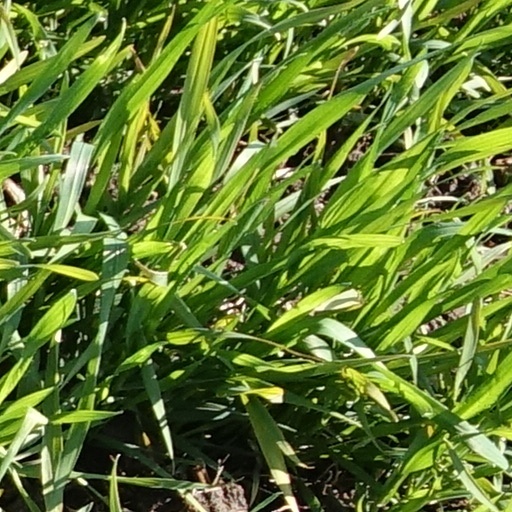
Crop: wheat